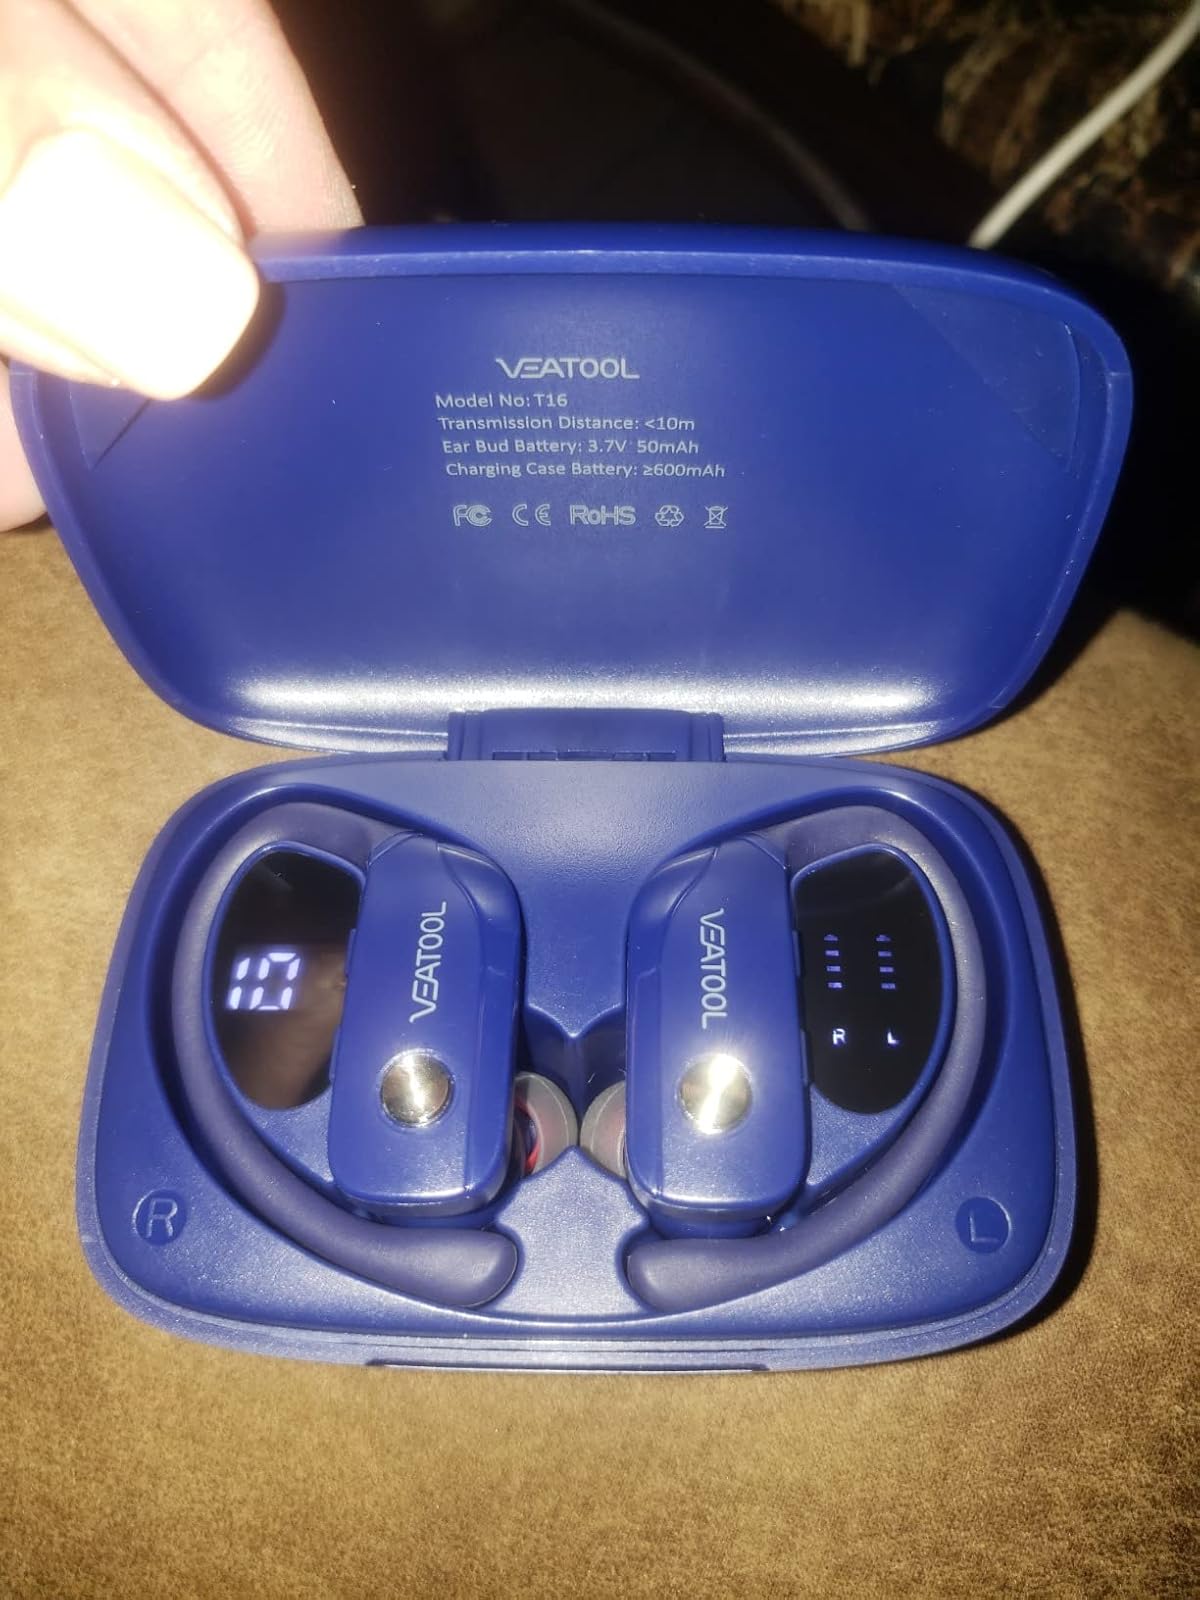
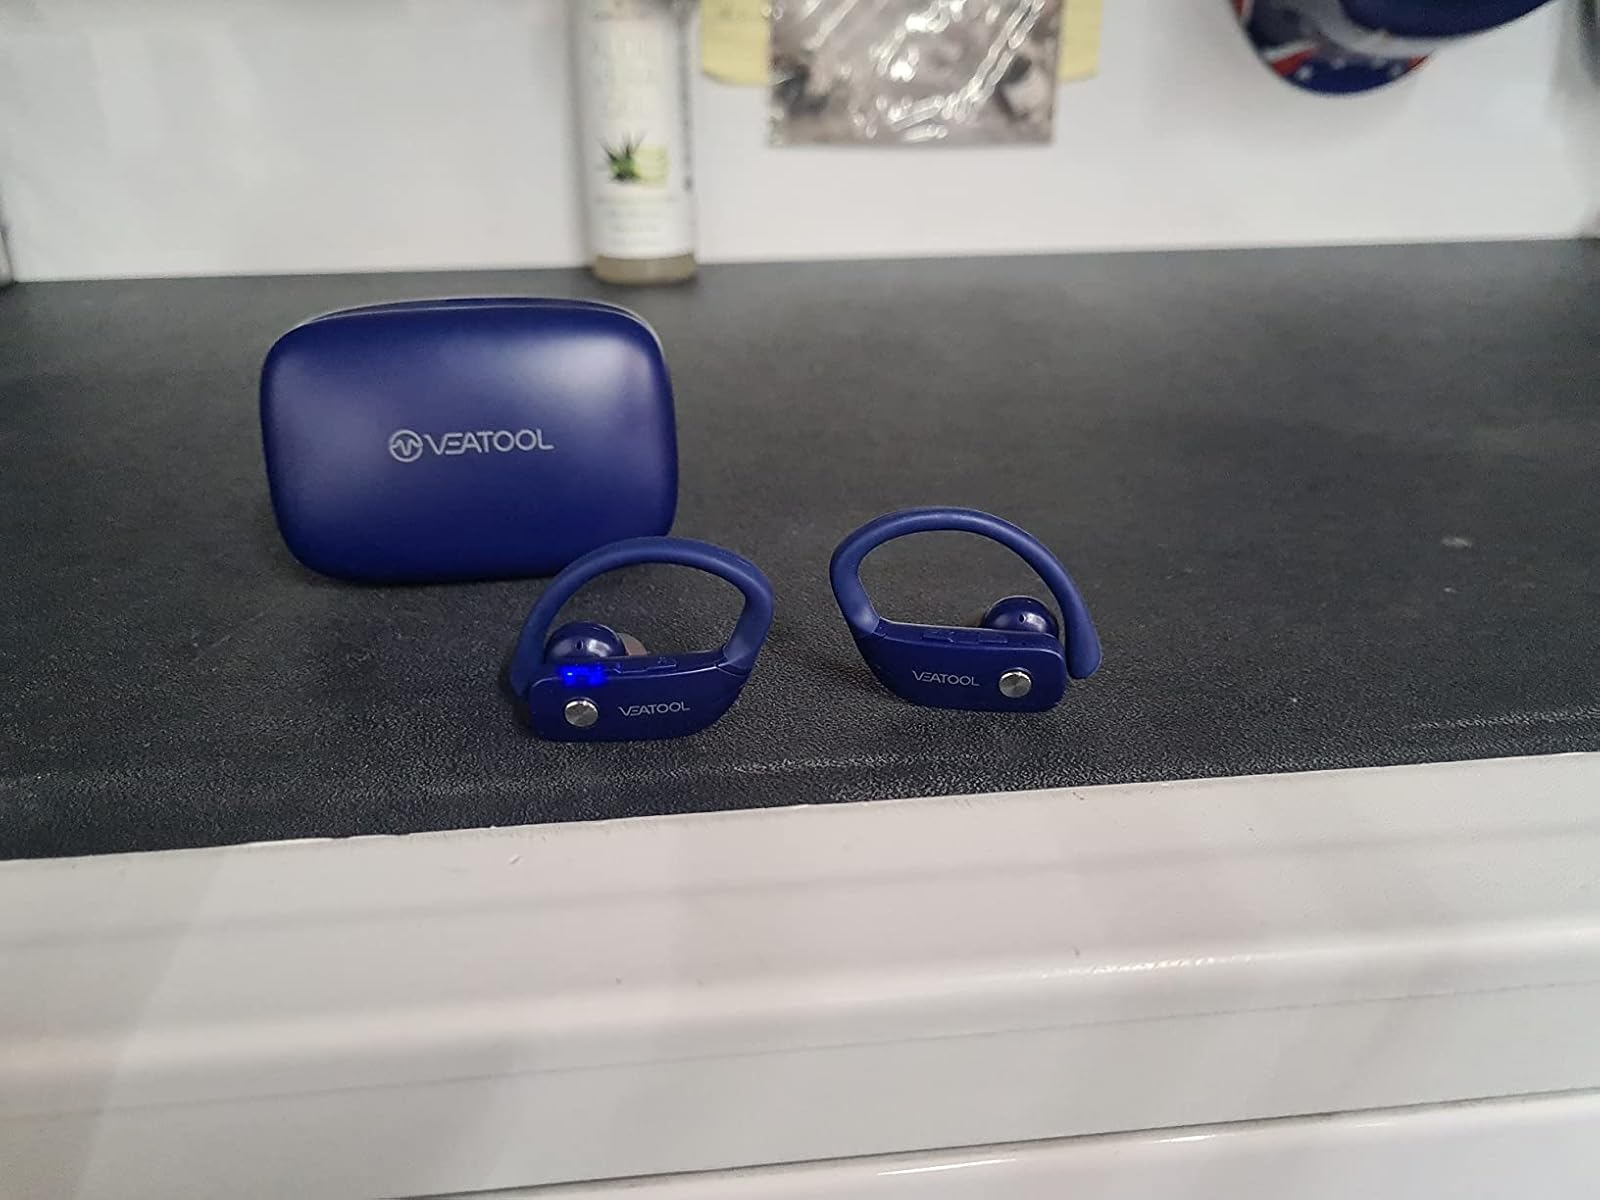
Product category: earbuds
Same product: yes